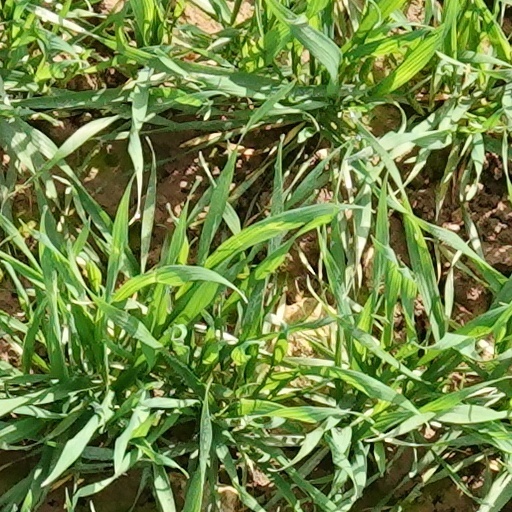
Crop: wheat